Ball-and-pillow structures

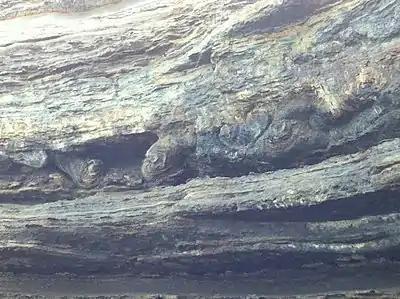
Ball-and-pillow structures, Merry Beach, (Snapper Point Formation), South Coast of NSW

Ball-and-pillow deformations are a result of a physical shock that has been applied to unconsolidated sediment. This shock causes rupturing to occur in the sedimentary rock layer, which induces instability. Individual lobes caused by this unstable state break off and move downward, settling into the underlying layers. There may also be a repeated lobe detachment, causing a greater downward movement into the sediments below. The "pillows" that have now been produced typically retain their original bedding compositions.